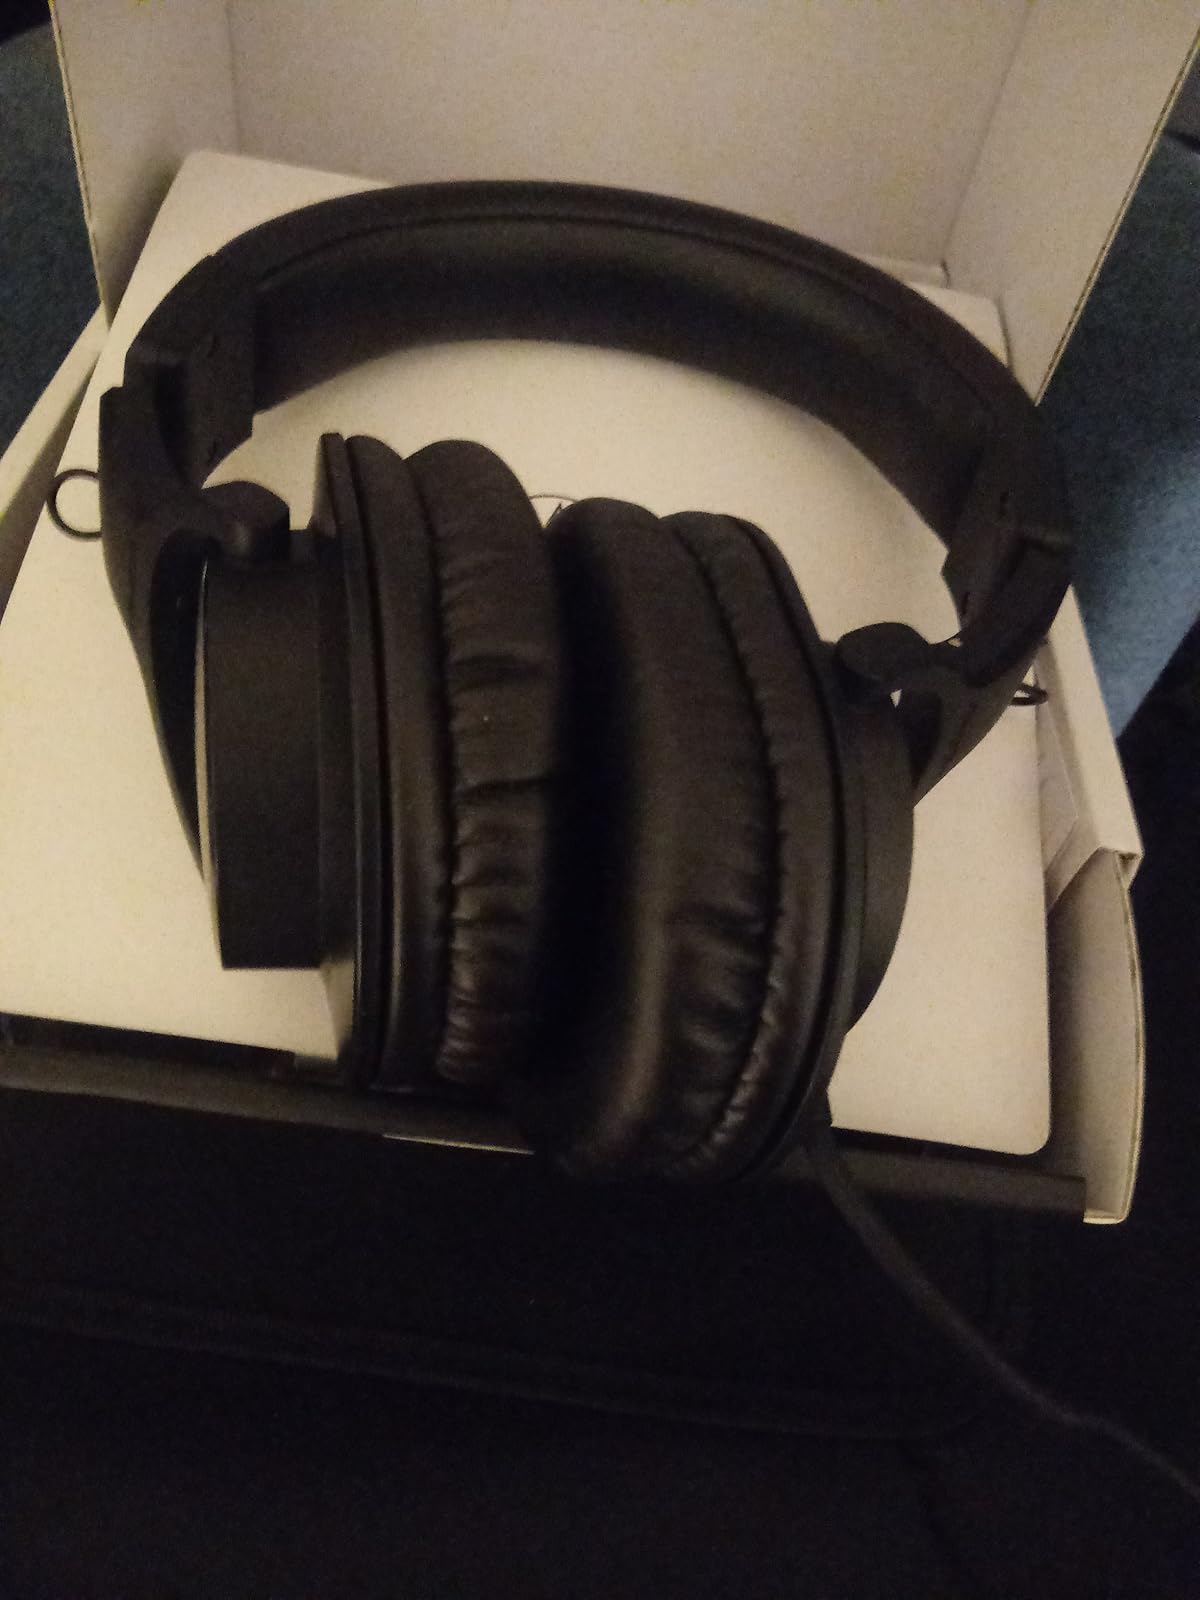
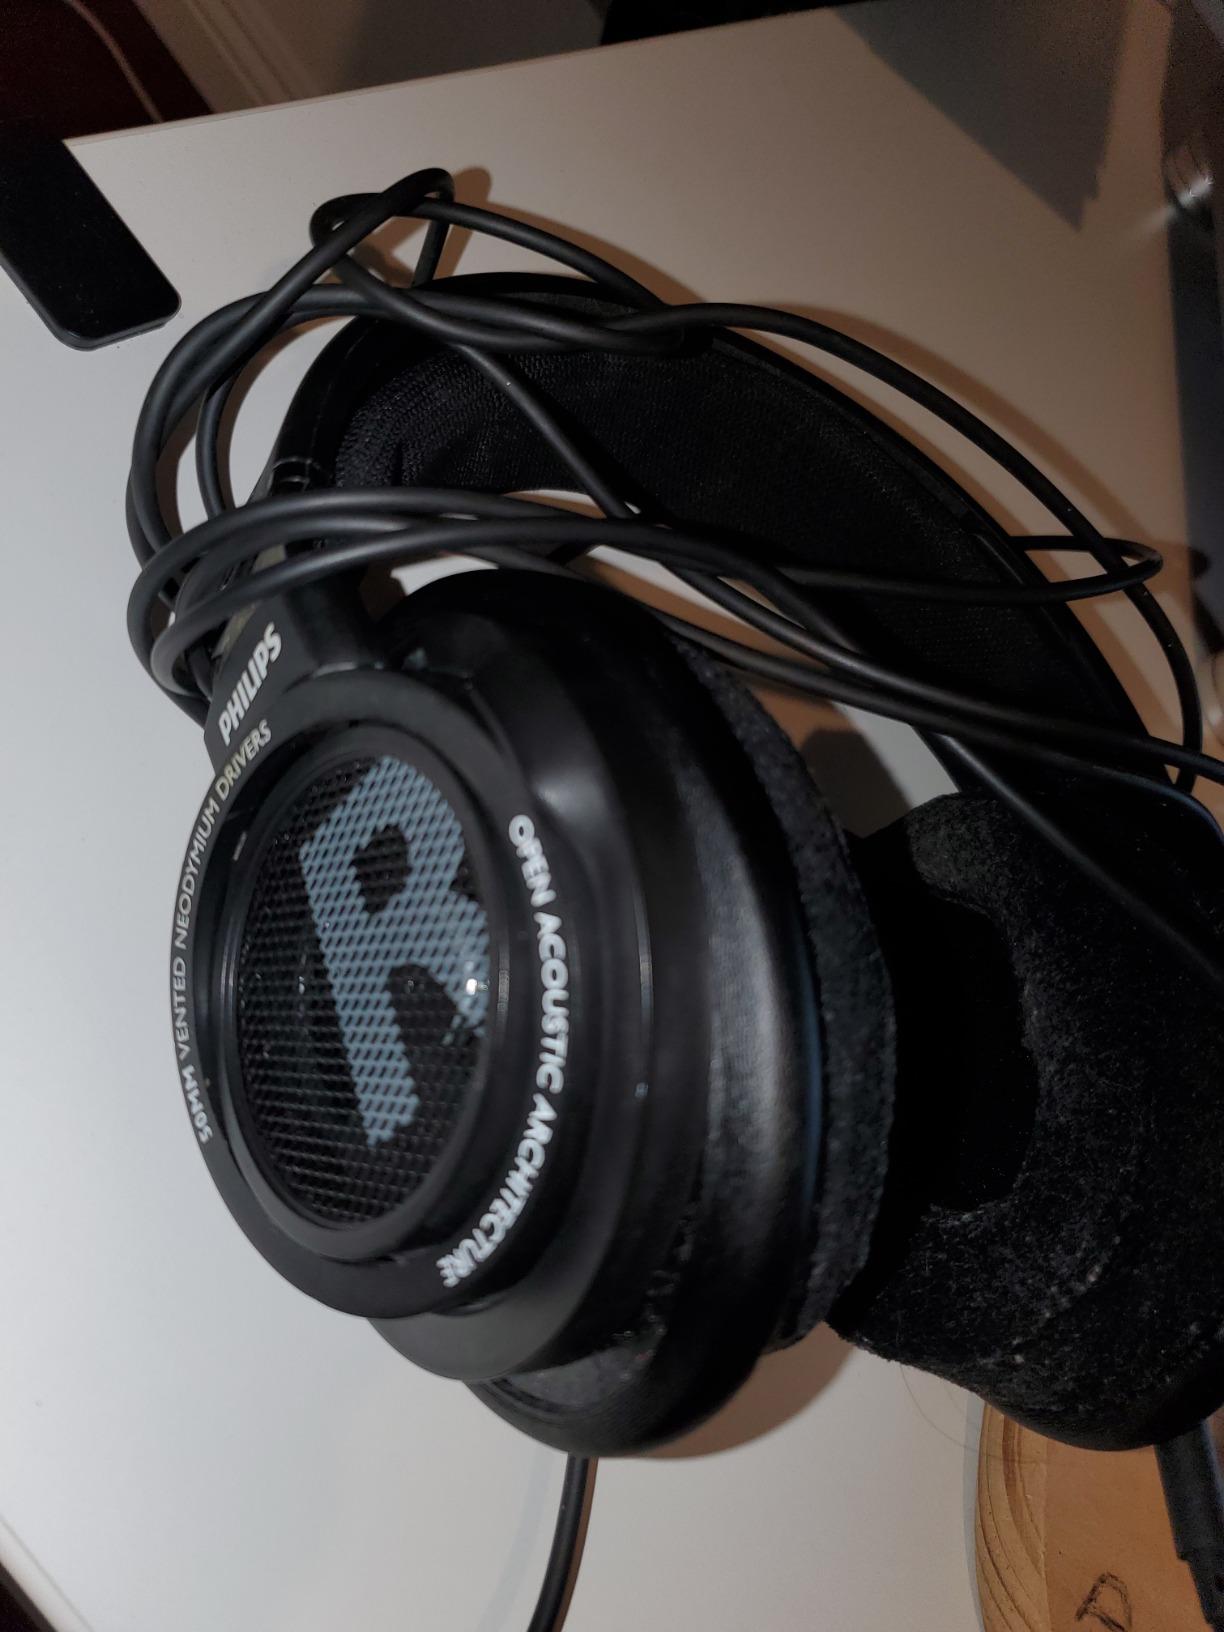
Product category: headphones
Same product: no